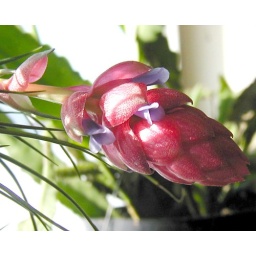
a gift from Matt...I brought this home on an airplane in my backpack, now in bloom in a sunny window!